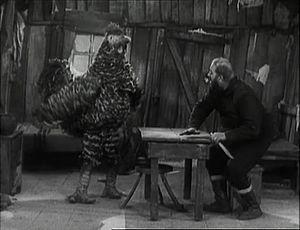
La Ruée vers l'or est une comédie dramatique américaine de Charlie Chaplin, sortie le 26 juin 1925.